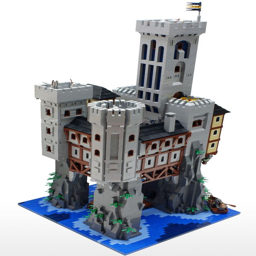
fortress in the middle of the ocean .